Dr. Boaz House

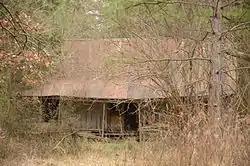

The Dr. Boaz House is a historic house in rural western Clark County, Arkansas. It is located on the south side of Arkansas Highway 26, just west of its junction with County Road 291, near the hamlet of Clear Spring. The dog trot house was probably built c. 1891 by Samuel Peeples (whose family cemetery lies nearby) as a wedding present for his daughter Annie and Doctor A. Boaz. The house is entirely vernacular in style, and is sheathed primarily in board-and-batten siding. The northern (front) facade has a porch extending its full width, with a chimney on the exterior of the western wall. A kitchen ell extends to the rear (southward) of the western portion of the main block. The house is the finest known instance of the vernacular dog trot form in Clark County.